Jenson Button

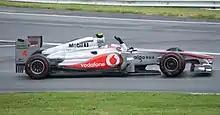
Button celebrating his win of the

Button won at the and the in variable weather to take the lead of the Drivers' Championship. He later finished second in Turkey after a miscommunication with his team caused him to battle Hamilton for the victory. This cooled his relationship with Hamilton who believed McLaren favoured Button. He followed with two podium finishes and a trio of points scoring finishes to remain in contention for the championship. Button retired at the after Vettel hit him and punctured the radiator of his car. Second at Monza was followed by a fourth place in both Singapore and Japan. During the weekend, Button and his entourage were threatened by a number of criminals in the favelas on his way back from qualifying at Interlagos; nobody was harmed during the incident. Button was mathematically eliminated from retaining the title with a fifth place in the race and took fifth in the championship with third in Abu Dhabi.